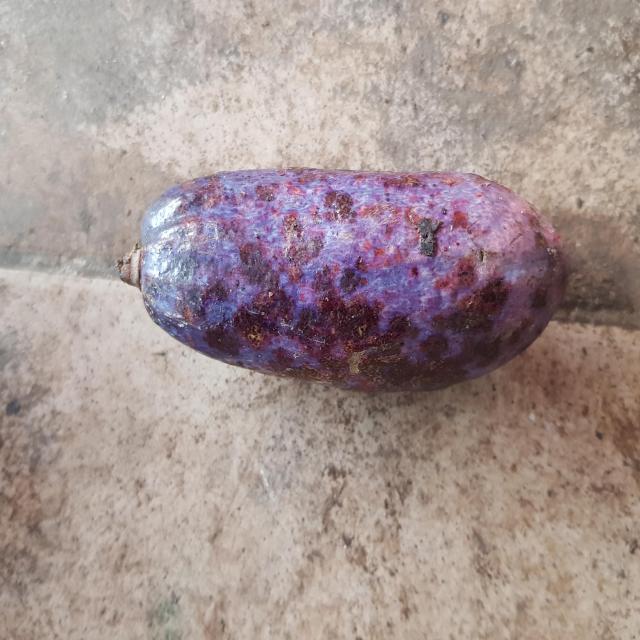
Plum grade: spotted